Arthur Scott King

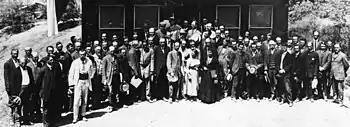
King at the Fourth Conference International Union for Cooperation in Solar Research at Mount Wilson Observatory, 1910

Arthur Scott King (January 18, 1876 – April 17, 1957) was an American physicist and astrophysicist.